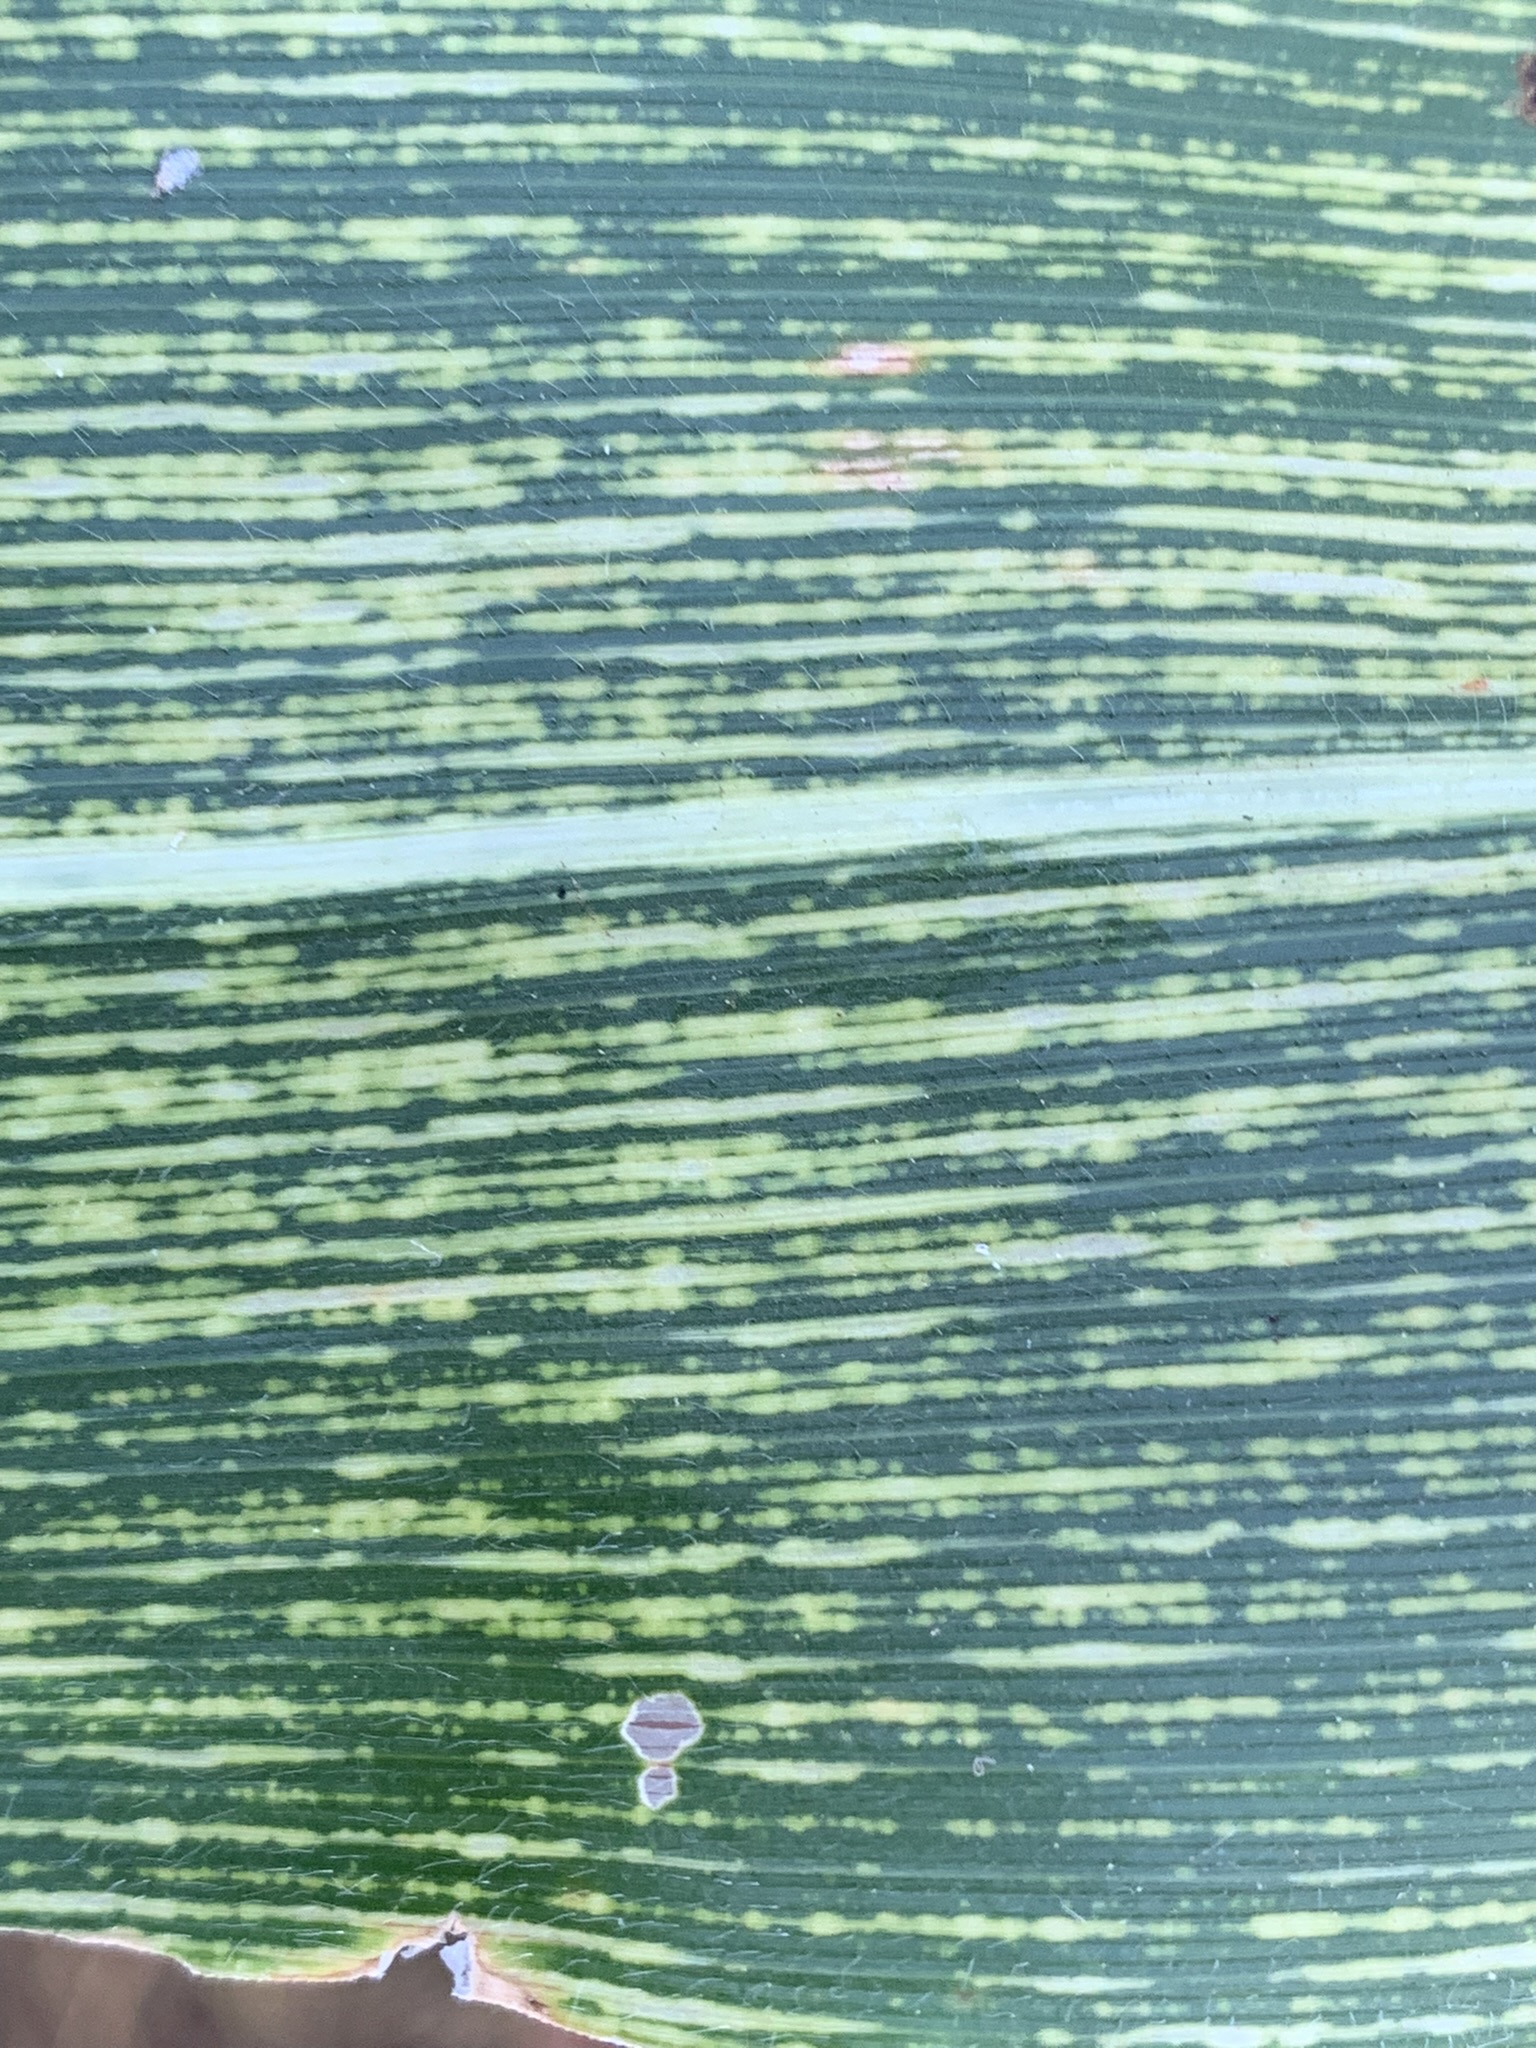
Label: MSV